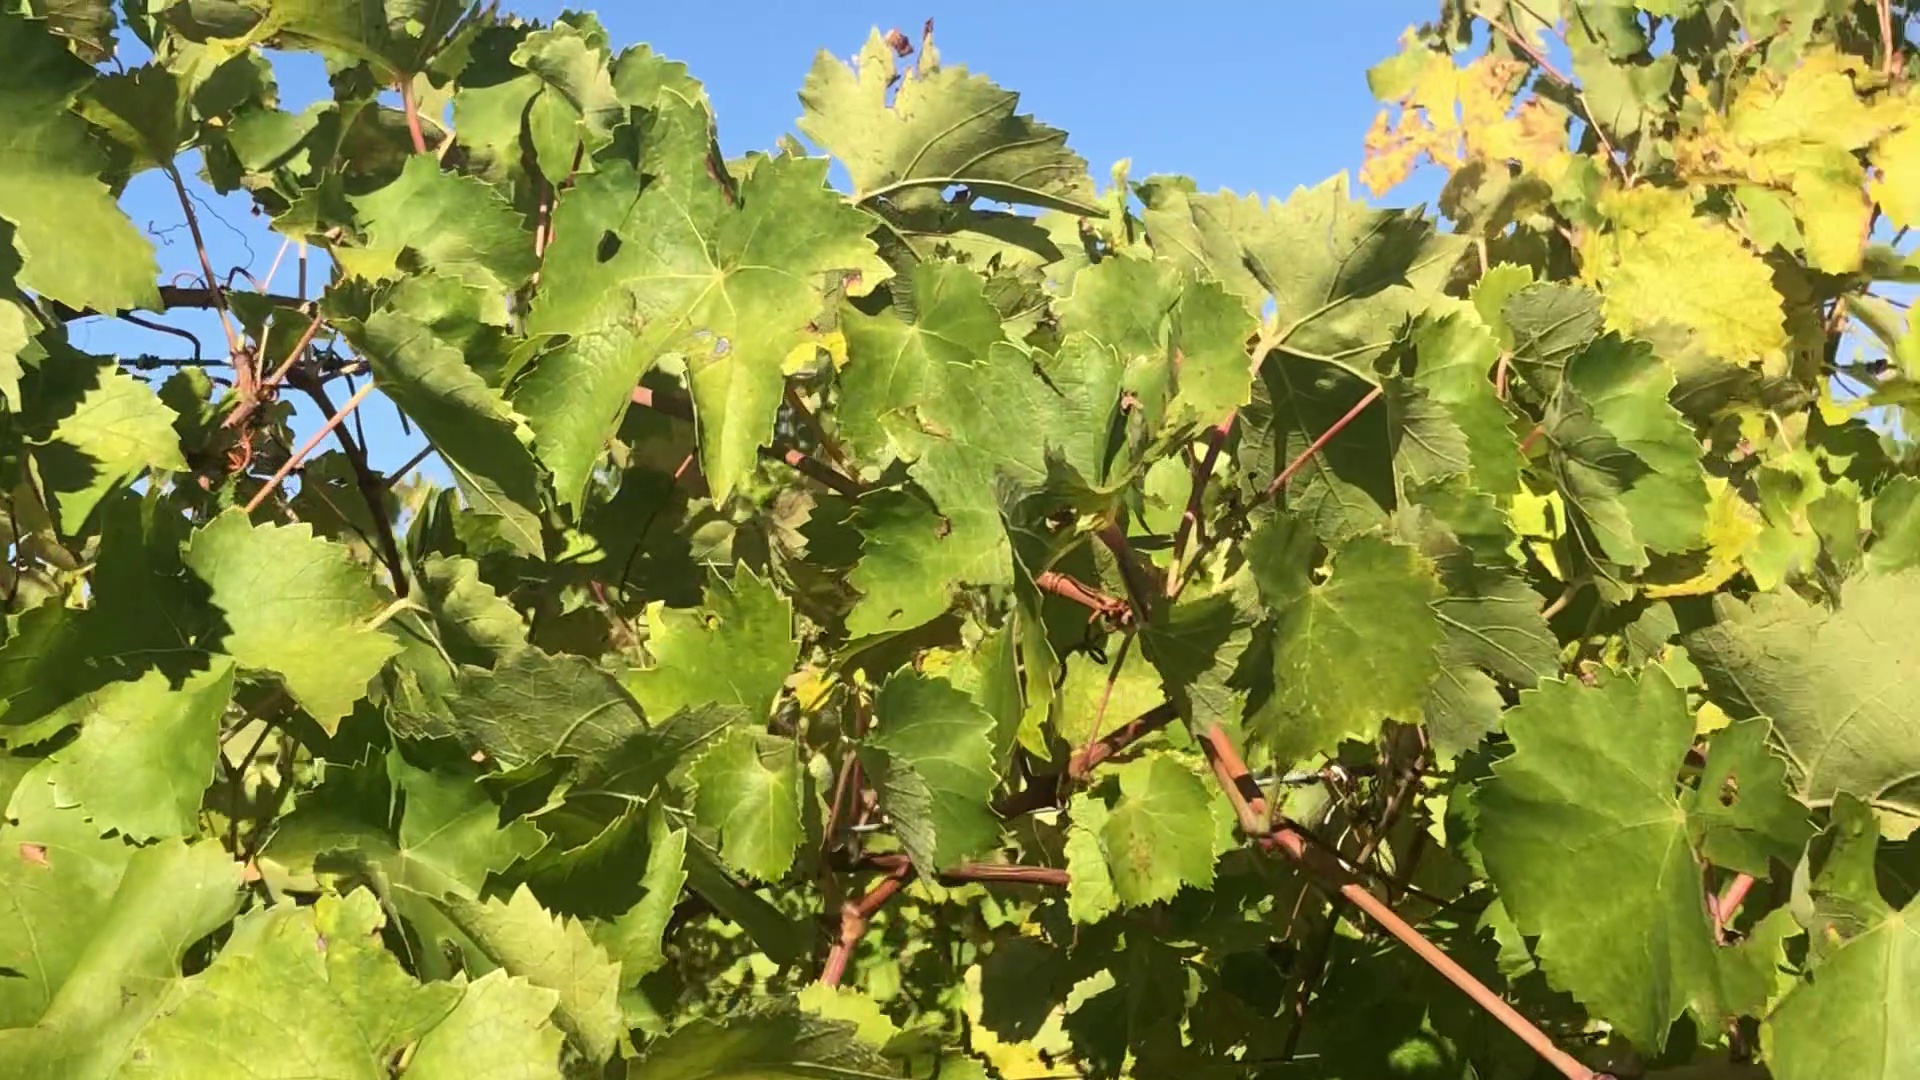
Label: healthy